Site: brandenburg
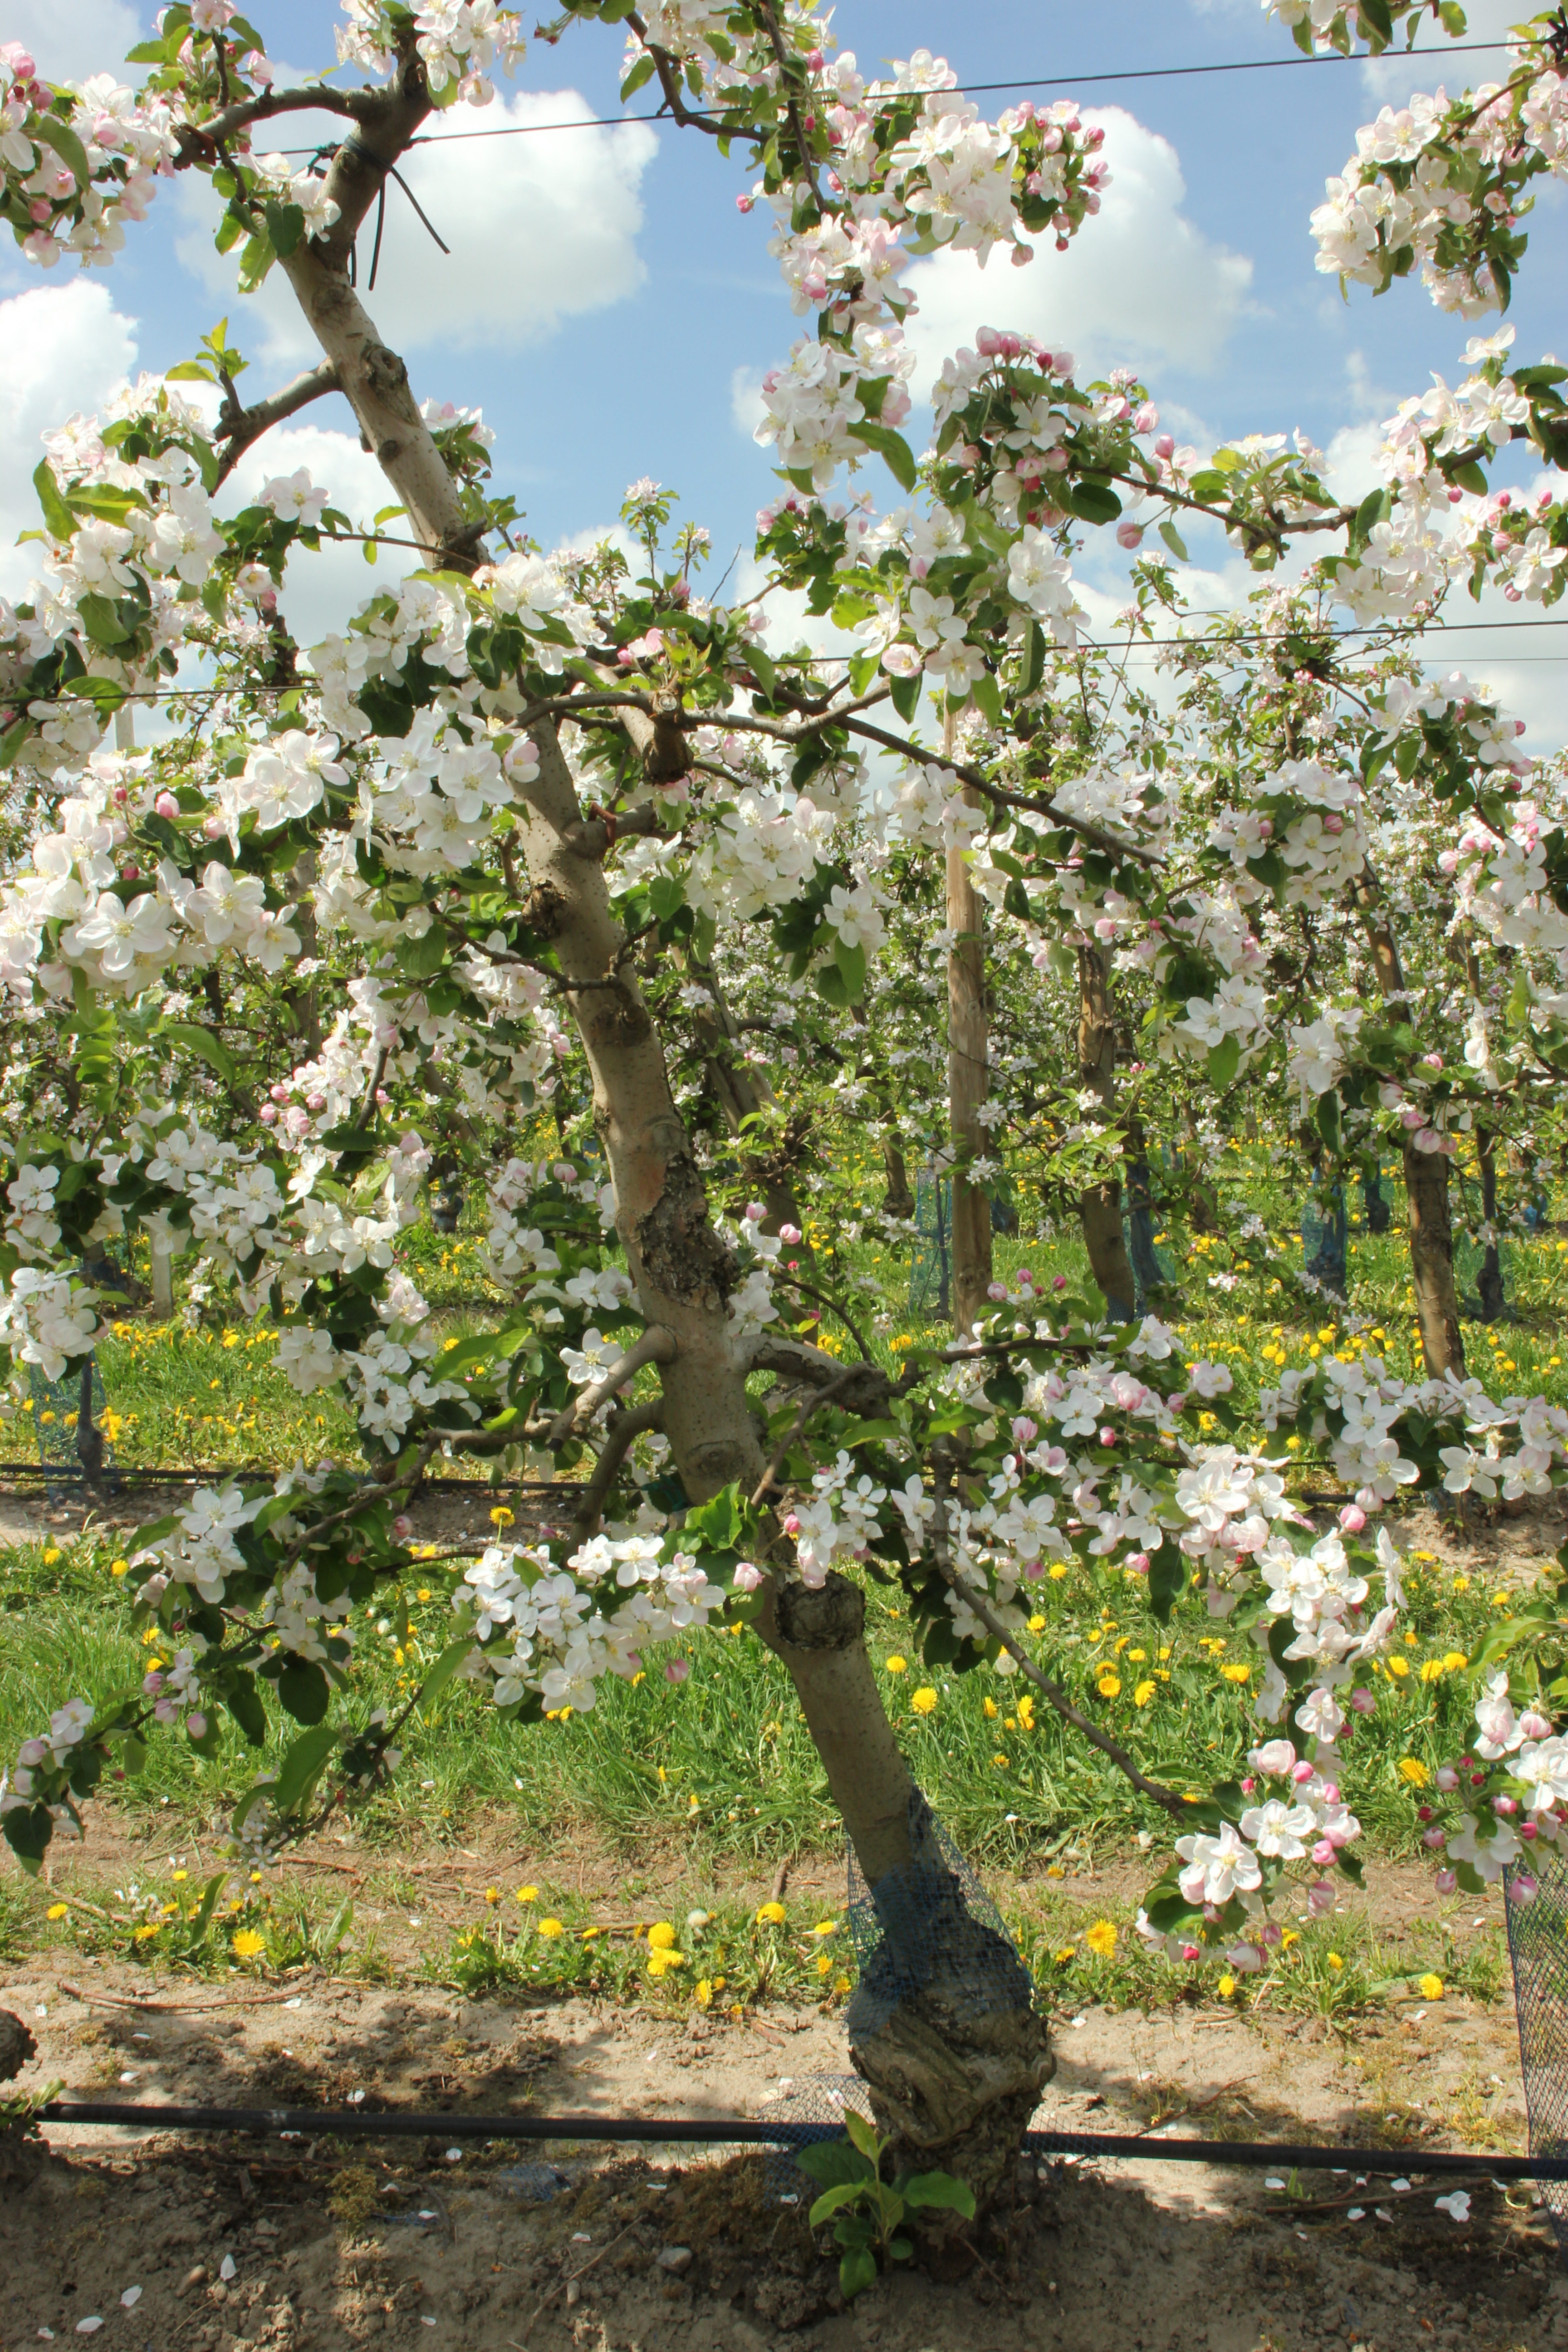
Growth stage (BBCH 65): Flowering